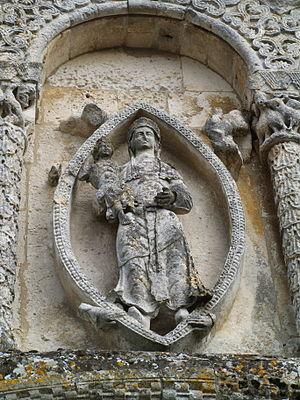
Vierge à l'Enfant dans une mandorle (XIIe siècle) - Église Notre-Dame - Rioux (Charente-Maritime, France)
La Vierge à l'Enfant, ou Madone, est un thème récurrent en peinture et en sculpture religieuses, renvoyant à la Nativité du Christ et à la maternité de la Vierge Marie.